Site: brandenburg
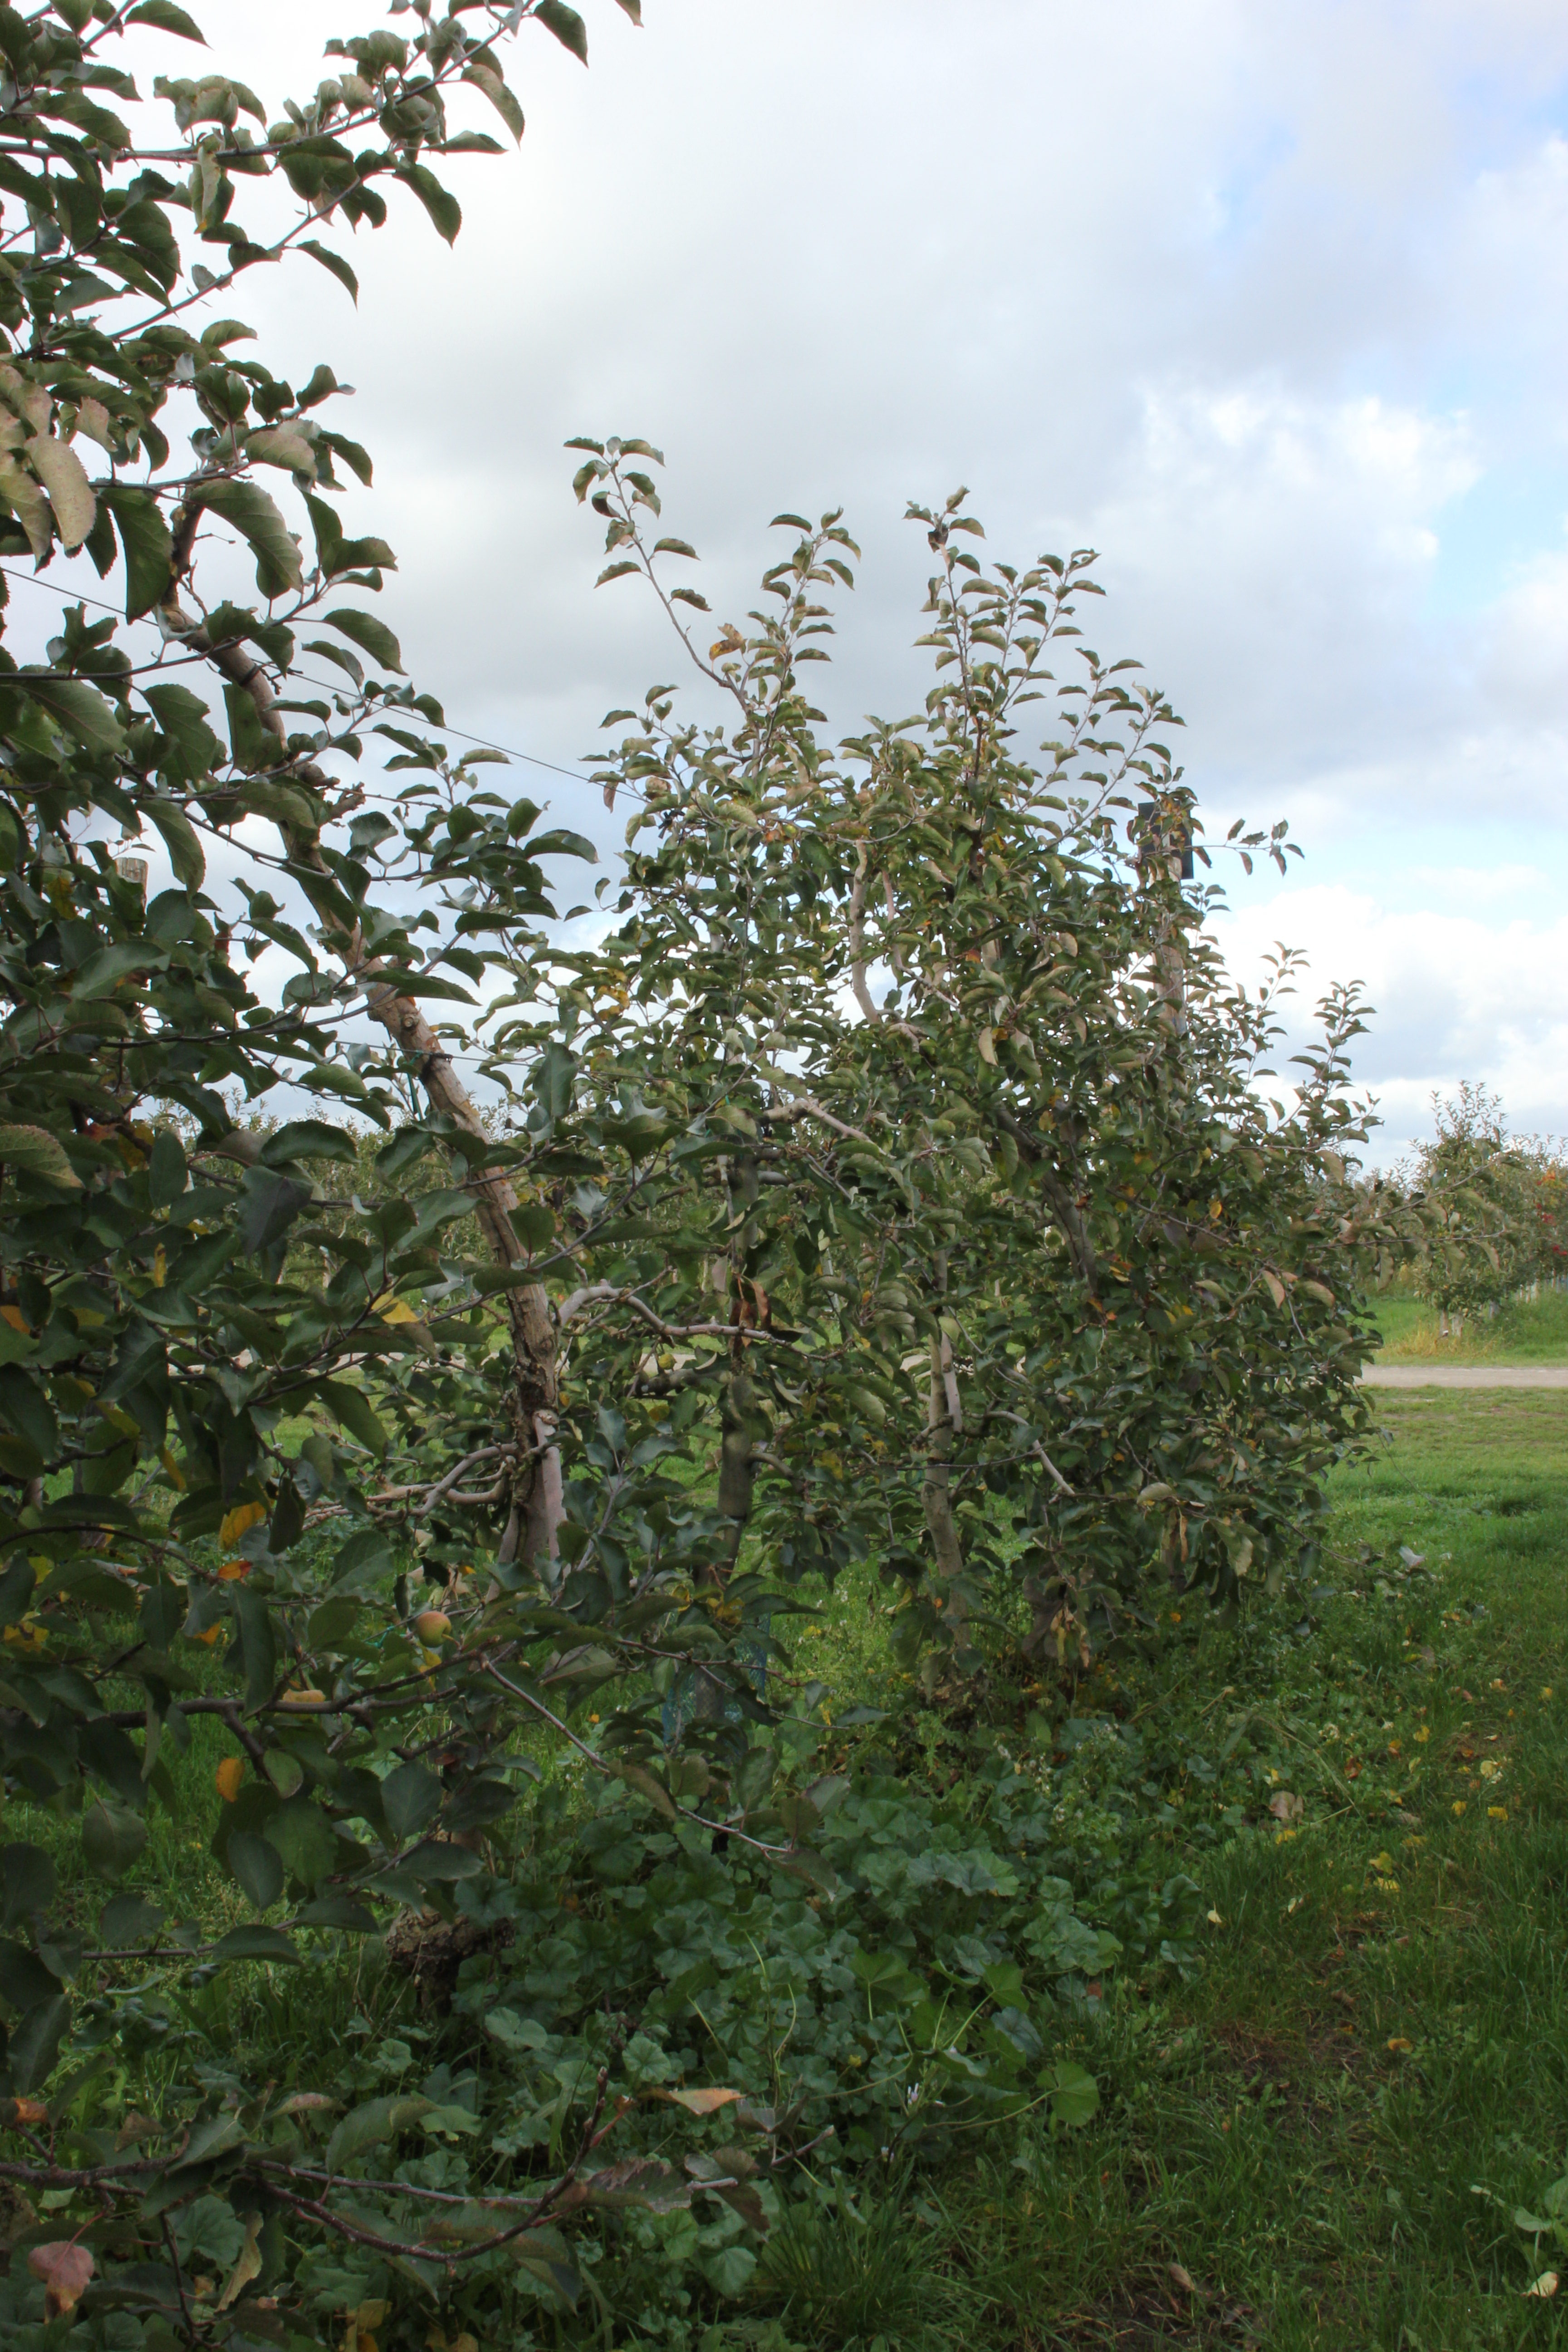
Growth stage (BBCH 91): Senescence, beginning of dormancy